Soviet Wings Sport Palace

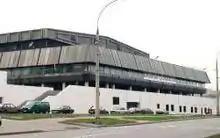
Soviet Wings Universal Sport Palace

Soviet Wings Universal Sport Palace is an indoor sporting arena located in Moscow, Russia. The capacity of the arena is 5,670, it was opened on December 2, 1980. It is the home arena of the MHC Krylya Sovetov ice hockey team.